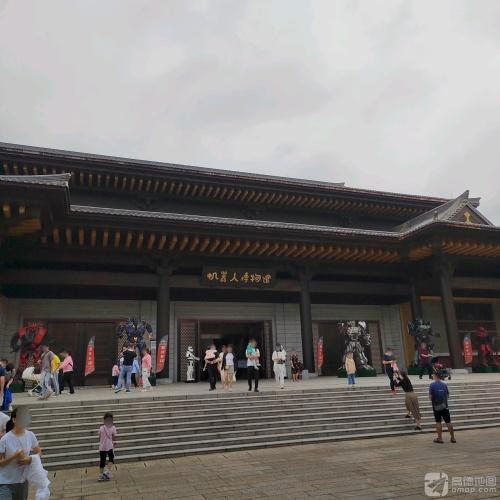
地标名称：机器人博物馆
所在城市：长沙市·望城区